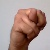
The image shows a hand gesture representing the letter 'N' in Indian Sign Language.